Cromarty Tennis Club

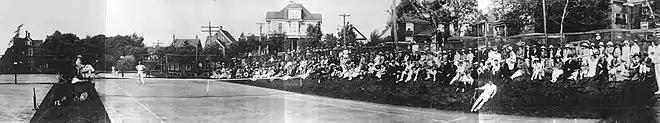
A break in a tennis match at the Sydney Lawn Tennis Courts (now Cromarty Tennis Club), dated late 1920s.

The first club house was built by 1905. The association transferred title of the property to the Kinsmen in 1958. The ownership of the property was transferred to the City of Sydney (now the Cape Breton Regional Municipality - CBRM) on 1 January 1963, and the club has since that time been operated by the Cromarty Tennis Club Society (Incorporated 22 May 1980), and its predecessors. The CBRM gives the club a $5,000 annual operating grant.